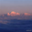
Label: mountain